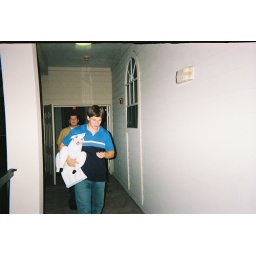
Man.....I am in the dog house